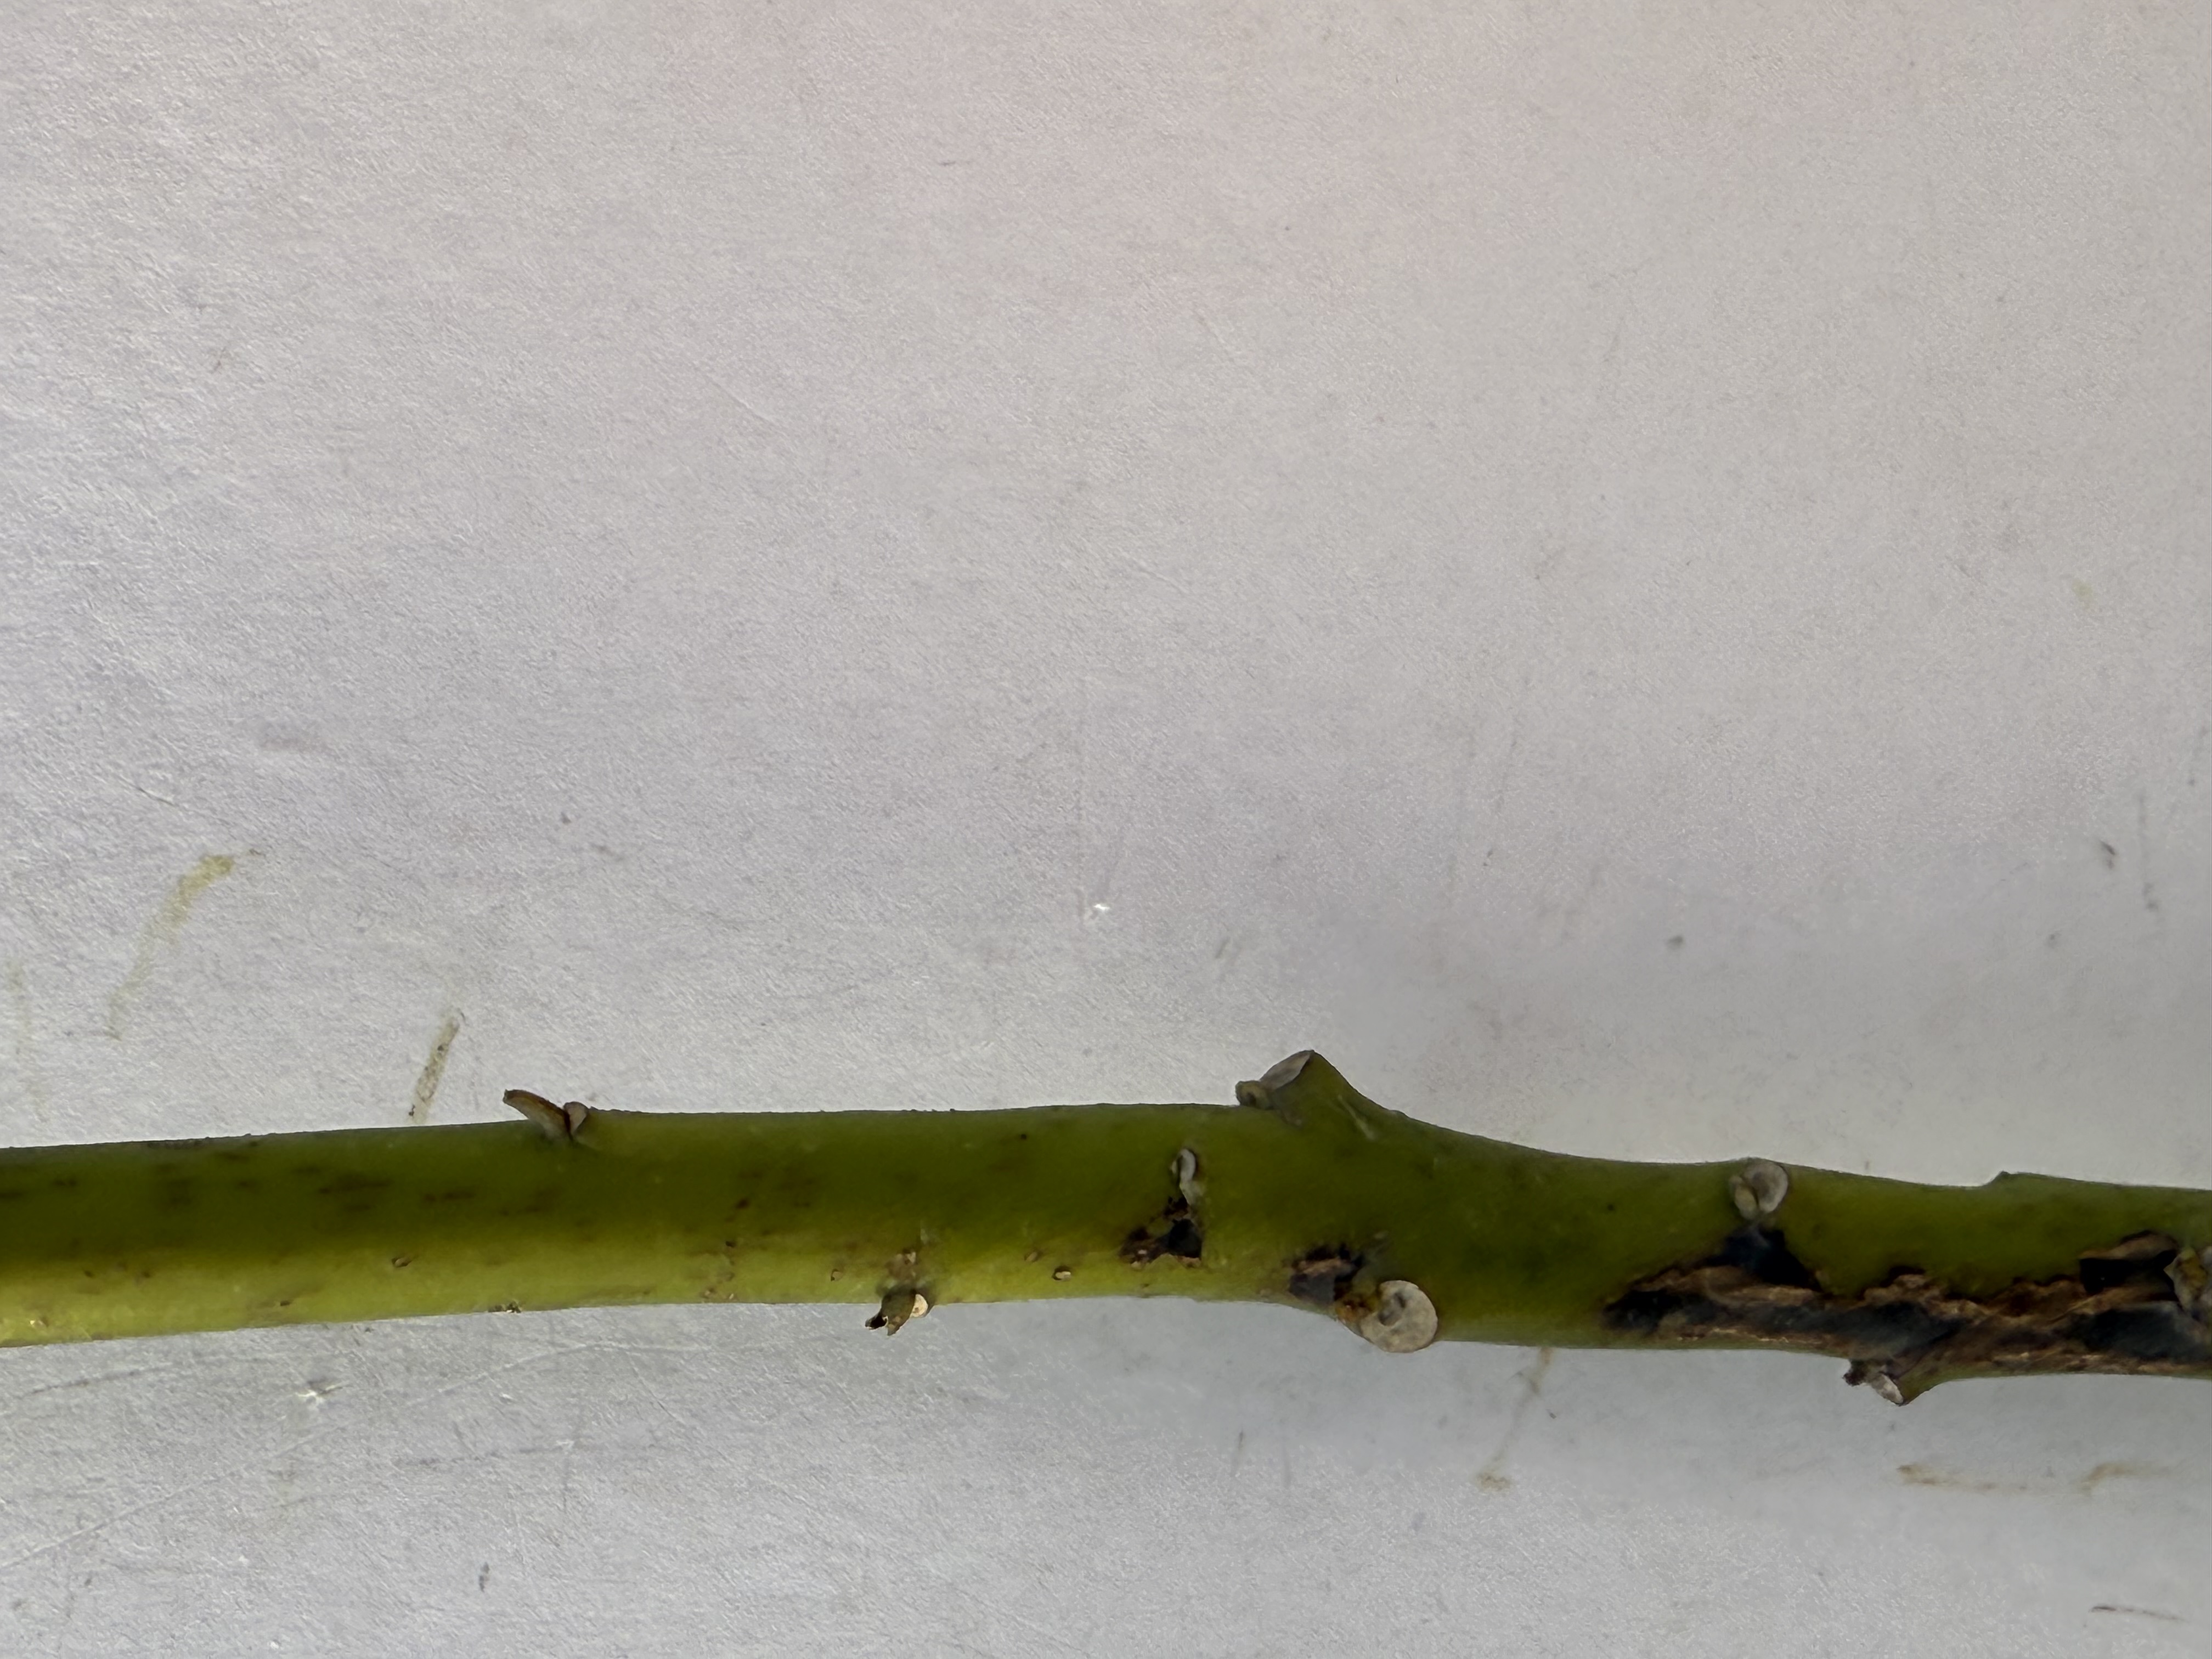
Variety: Avocado